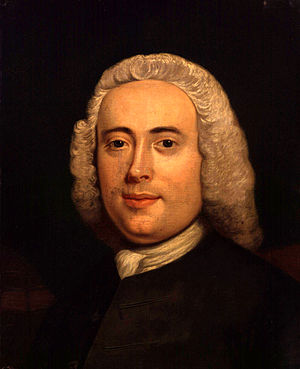
Copleymedaljen / Modtagere af medaljen / 1751–1800
Copleymedaljen er en pris givet af Royal Society of London for fremragende præstationer i forskning inden for enhver gren af naturvidenskaben, vekslende mellem de fysiske videnskaber og de biologiske videnskaber. Medaljen, der uddeles årligt, er den ældste Royal Society-medalje, der stadig uddeles, idet den første gang blev givet i 1731 til Stephen Gray. Den første kvinde, der fik medaljen var Dorothy Crowfoot Hodgkin i 1976.